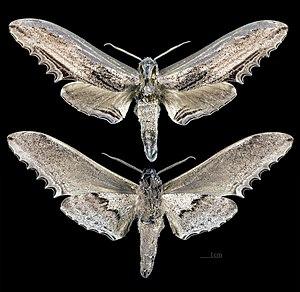
La tribu des Smerinthini regroupe des insectes lépidoptères de la famille des Sphingidae, de la sous-famille des Smerinthinae.